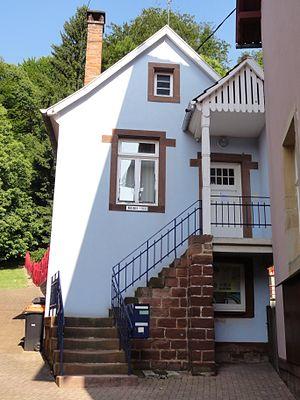
Reinhardsmunster est une commune française située dans le département du Bas-Rhin, en région Grand Est.